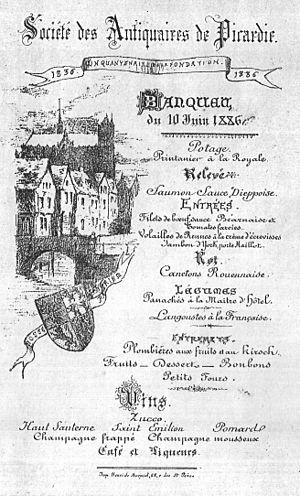
Jean de Francqueville, né à Amiens le 17 février 1860, décédé à Wargnies le 30 mars 1939 est un aristocrate français, peintre picard et maire du village de Wargnies dans la Somme de 1894 à 1939.